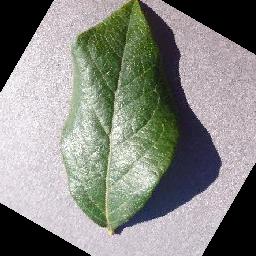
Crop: blueberry
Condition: healthy